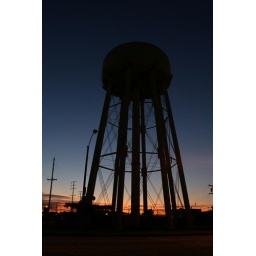
water tower on sant fe in south gate ca.